Dihua Street

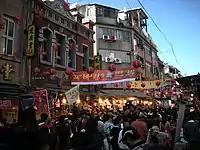
New Year's Market

The street is a major destination during Chinese New Year festivities. Dihua Street bustles with people during the weeks before Chinese New Year, with 750,000 people visiting the street in the two weeks leading up to the holiday. Shoppers flock to the street during these times to buy necessities for the festivities. Holiday season sales is an important source of revenue for local merchants.